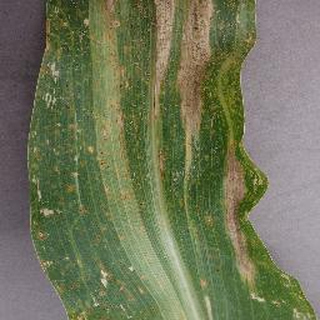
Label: corn_northern_leaf_blight